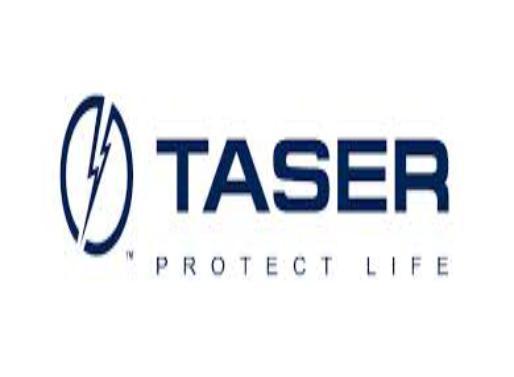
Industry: Others